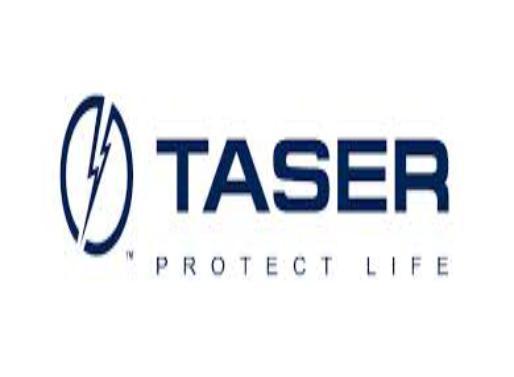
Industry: Others